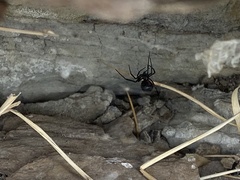
Species: Lactrodectus_hesperus